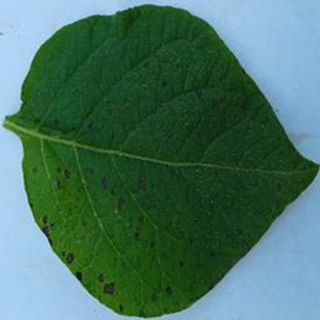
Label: potato_early_blight